1912 UCI Track Cycling World Championships

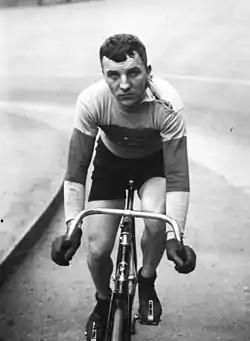
Wiley in 1913

The 1912 UCI Track Cycling World Championships were the World Championship for track cycling. They took place in Newark, New Jersey, the United States from 30 August to 4 September 1912. Three events for men were contested, two for professionals and one for amateurs.